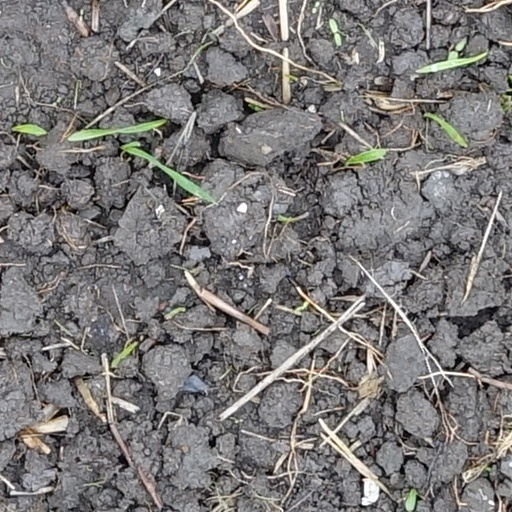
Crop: wheat